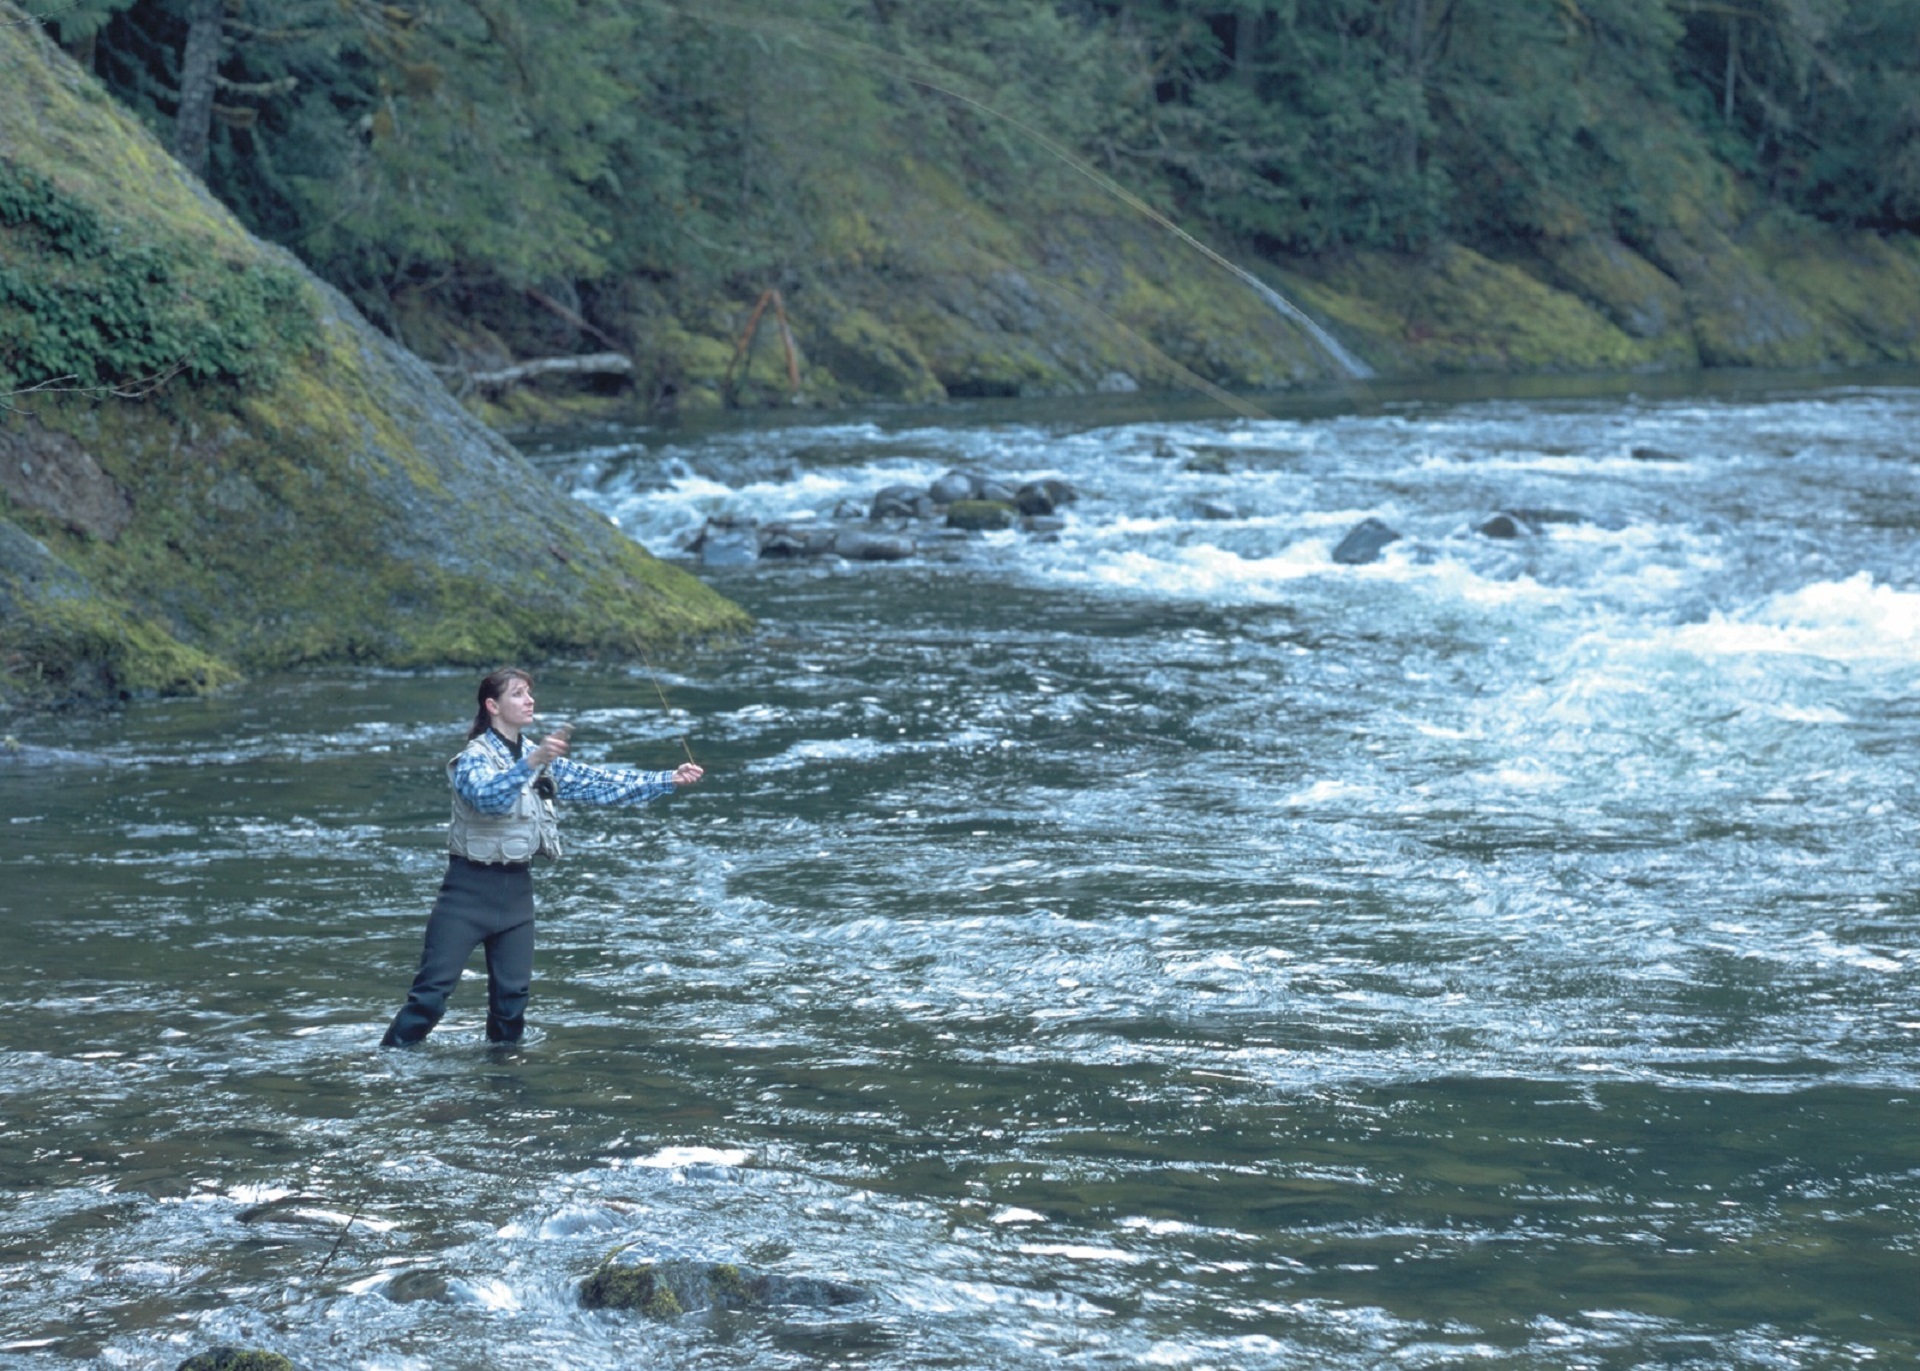
landscape, sea, coast, nature, outdoor, wilderness, woman, sport, river, fishing, fisherman, usa, america, rapid, spinning, lifestyle, leisure, activity, rocks, fun, relaxation, rapids, casting, angler, angling, oregon, freshwater, fly fishing, recreational, recreational fishing